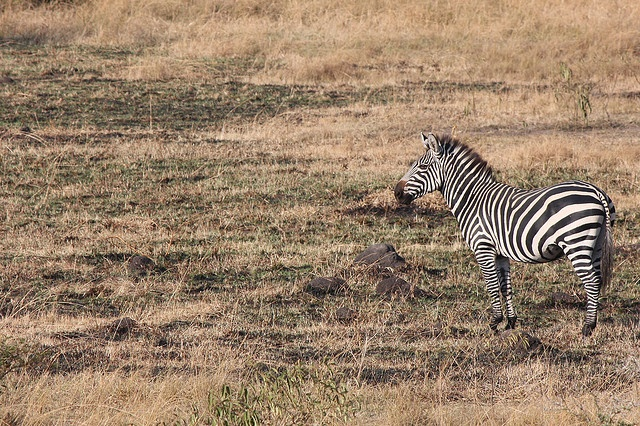
A zebra standing on top of a dry grass field.
A zebra standing in the grass in a flat open area.
A zebra is standing in the middle of a grassy field.
One zebra stands in a grassy field near some rocks.
A striped zebra is grazing on dry grass.